Dave Shade

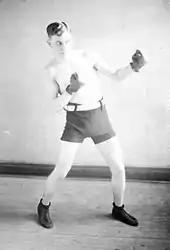
Shade in fighting pose

Dave Shade (March 3, 1902 – June 23, 1983) was an American boxer who was active from 1918 to the 1935 and amassed a total of nearly 250 bouts fought during the course of his career. His famous low crouching bob-and-weave style earned him a reputation as one of the cleverest boxers of his time period. Although Shade never captured a world title, he fared very well against the best boxers of his era including the likes of Mickey Walker, Jack Britton, Maxie Rosenbloom, Len Harvey and Jimmy Slattery. Shade was inducted into the International Boxing Hall of Fame in 2011.